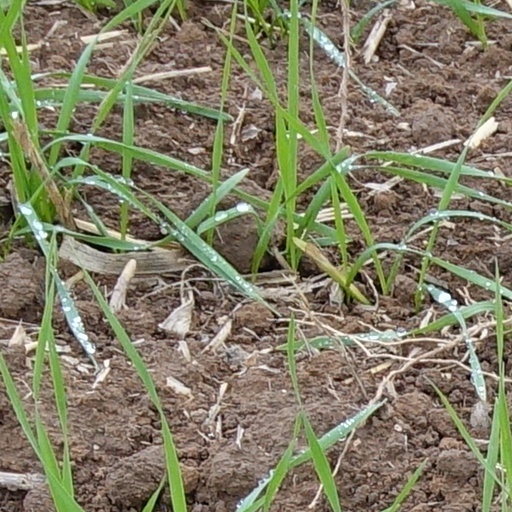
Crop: wheat